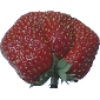
Label: strawberry_wedge